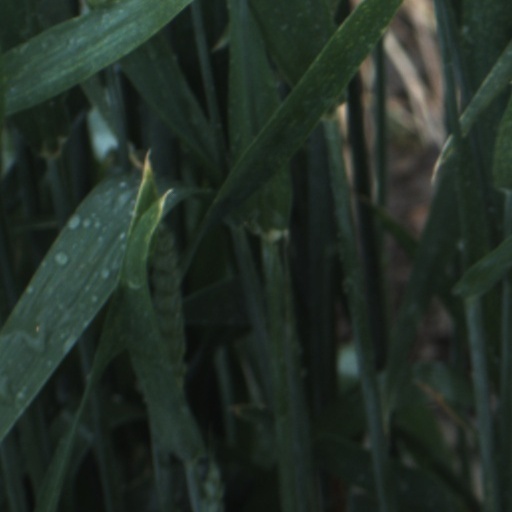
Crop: wheat